Human genetic variation

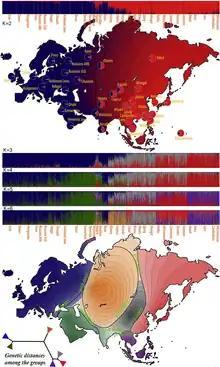
Genetic variation of Eurasian populations showing different frequency of West- and East-Eurasian components

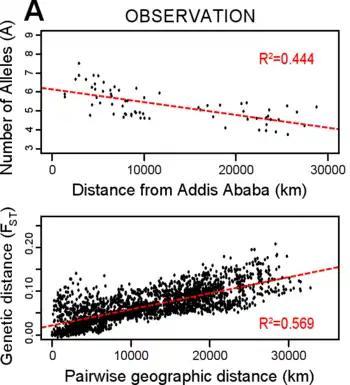
Human genetic variation calculated from genetic data representing 346 microsatellite loci taken from 1484 individuals in 78 human populations. The upper graph illustrates that as populations are further from East Africa, they have declining genetic diversity as measured in average number of microsatellite repeats at each of the loci. The bottom chart illustrates isolation by distance. Populations with a greater distance between them are more dissimilar (as measured by the Fst statistic) than those which are geographically close to one another. The horizontal axis of both charts is geographic distance as measured along likely routes of human migration. (Chart from Kanitz et al. 2018)

It is commonly assumed that early humans left Africa, and thus must have passed through a population bottleneck before their African-Eurasian divergence around 100,000 years ago (ca. 3,000 generations). The rapid expansion of a previously small population has two important effects on the distribution of genetic variation. First, the so-called founder effect occurs when founder populations bring only a subset of the genetic variation from their ancestral population. Second, as founders become more geographically separated, the probability that two individuals from different founder populations will mate becomes smaller. The effect of this assortative mating is to reduce gene flow between geographical groups and to increase the genetic distance between groups.